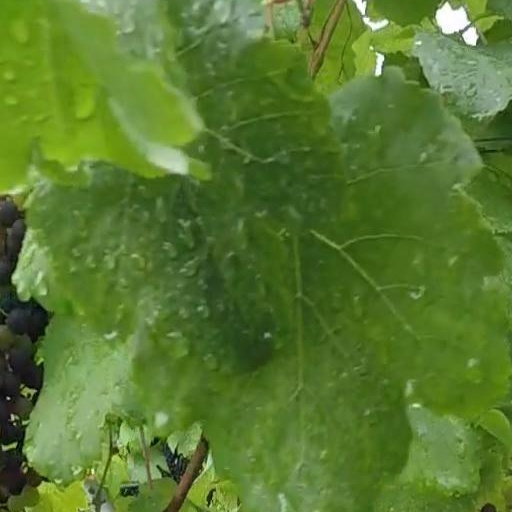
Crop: grape